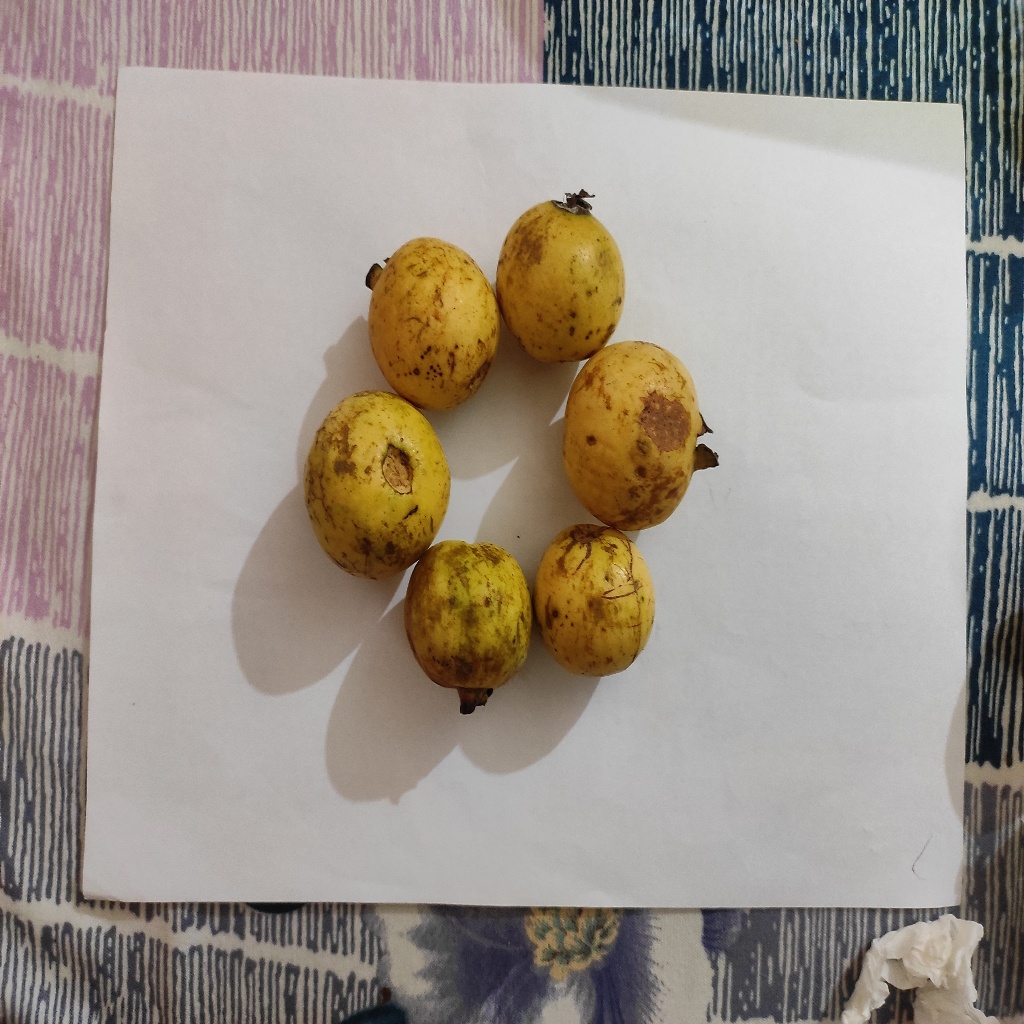
Crop: guava
Quality class: Class_B